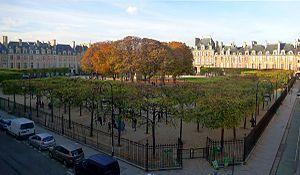
Square Louis XIII au centre de la place des Vosges - Paris IV
La place des Vosges, place Royale jusqu'en 1800, est une place du Marais, faisant partie des 3ᵉ et 4ᵉ arrondissements parisiens. Conçue par Louis Métezeau, elle est la « sœur » de la place Ducale de Charleville-Mézières. C'est la place la plus ancienne de Paris, juste avant la place Dauphine. Il s'agit d'une place fermée, accessible par une rue principale sur un des quatre côtés et deux rues passant sous des pavillons.
Les panneaux « Histoire de Paris » sont des panneaux d'information installés dans les rues de Paris devant certains des monuments parisiens.
Le square Louis-XIII est le plus grand square du 4ᵉ arrondissement de Paris.